Marián Mitaš

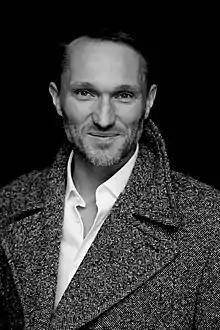
Mitaš in 2013

Marián Mitaš (born 24 September 1980) is a Slovak actor, radio DJ and puppeteer.